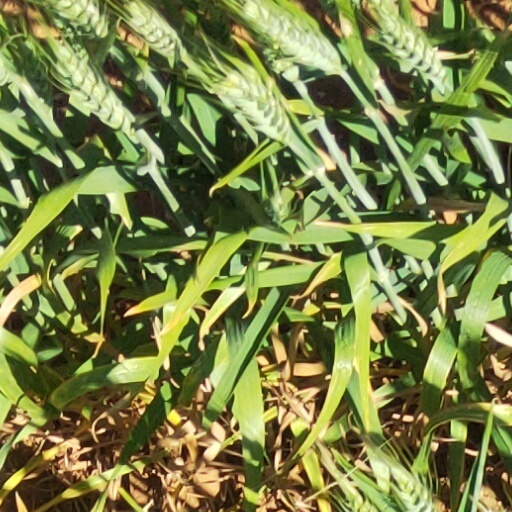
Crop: wheat